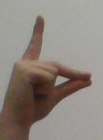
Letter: ta